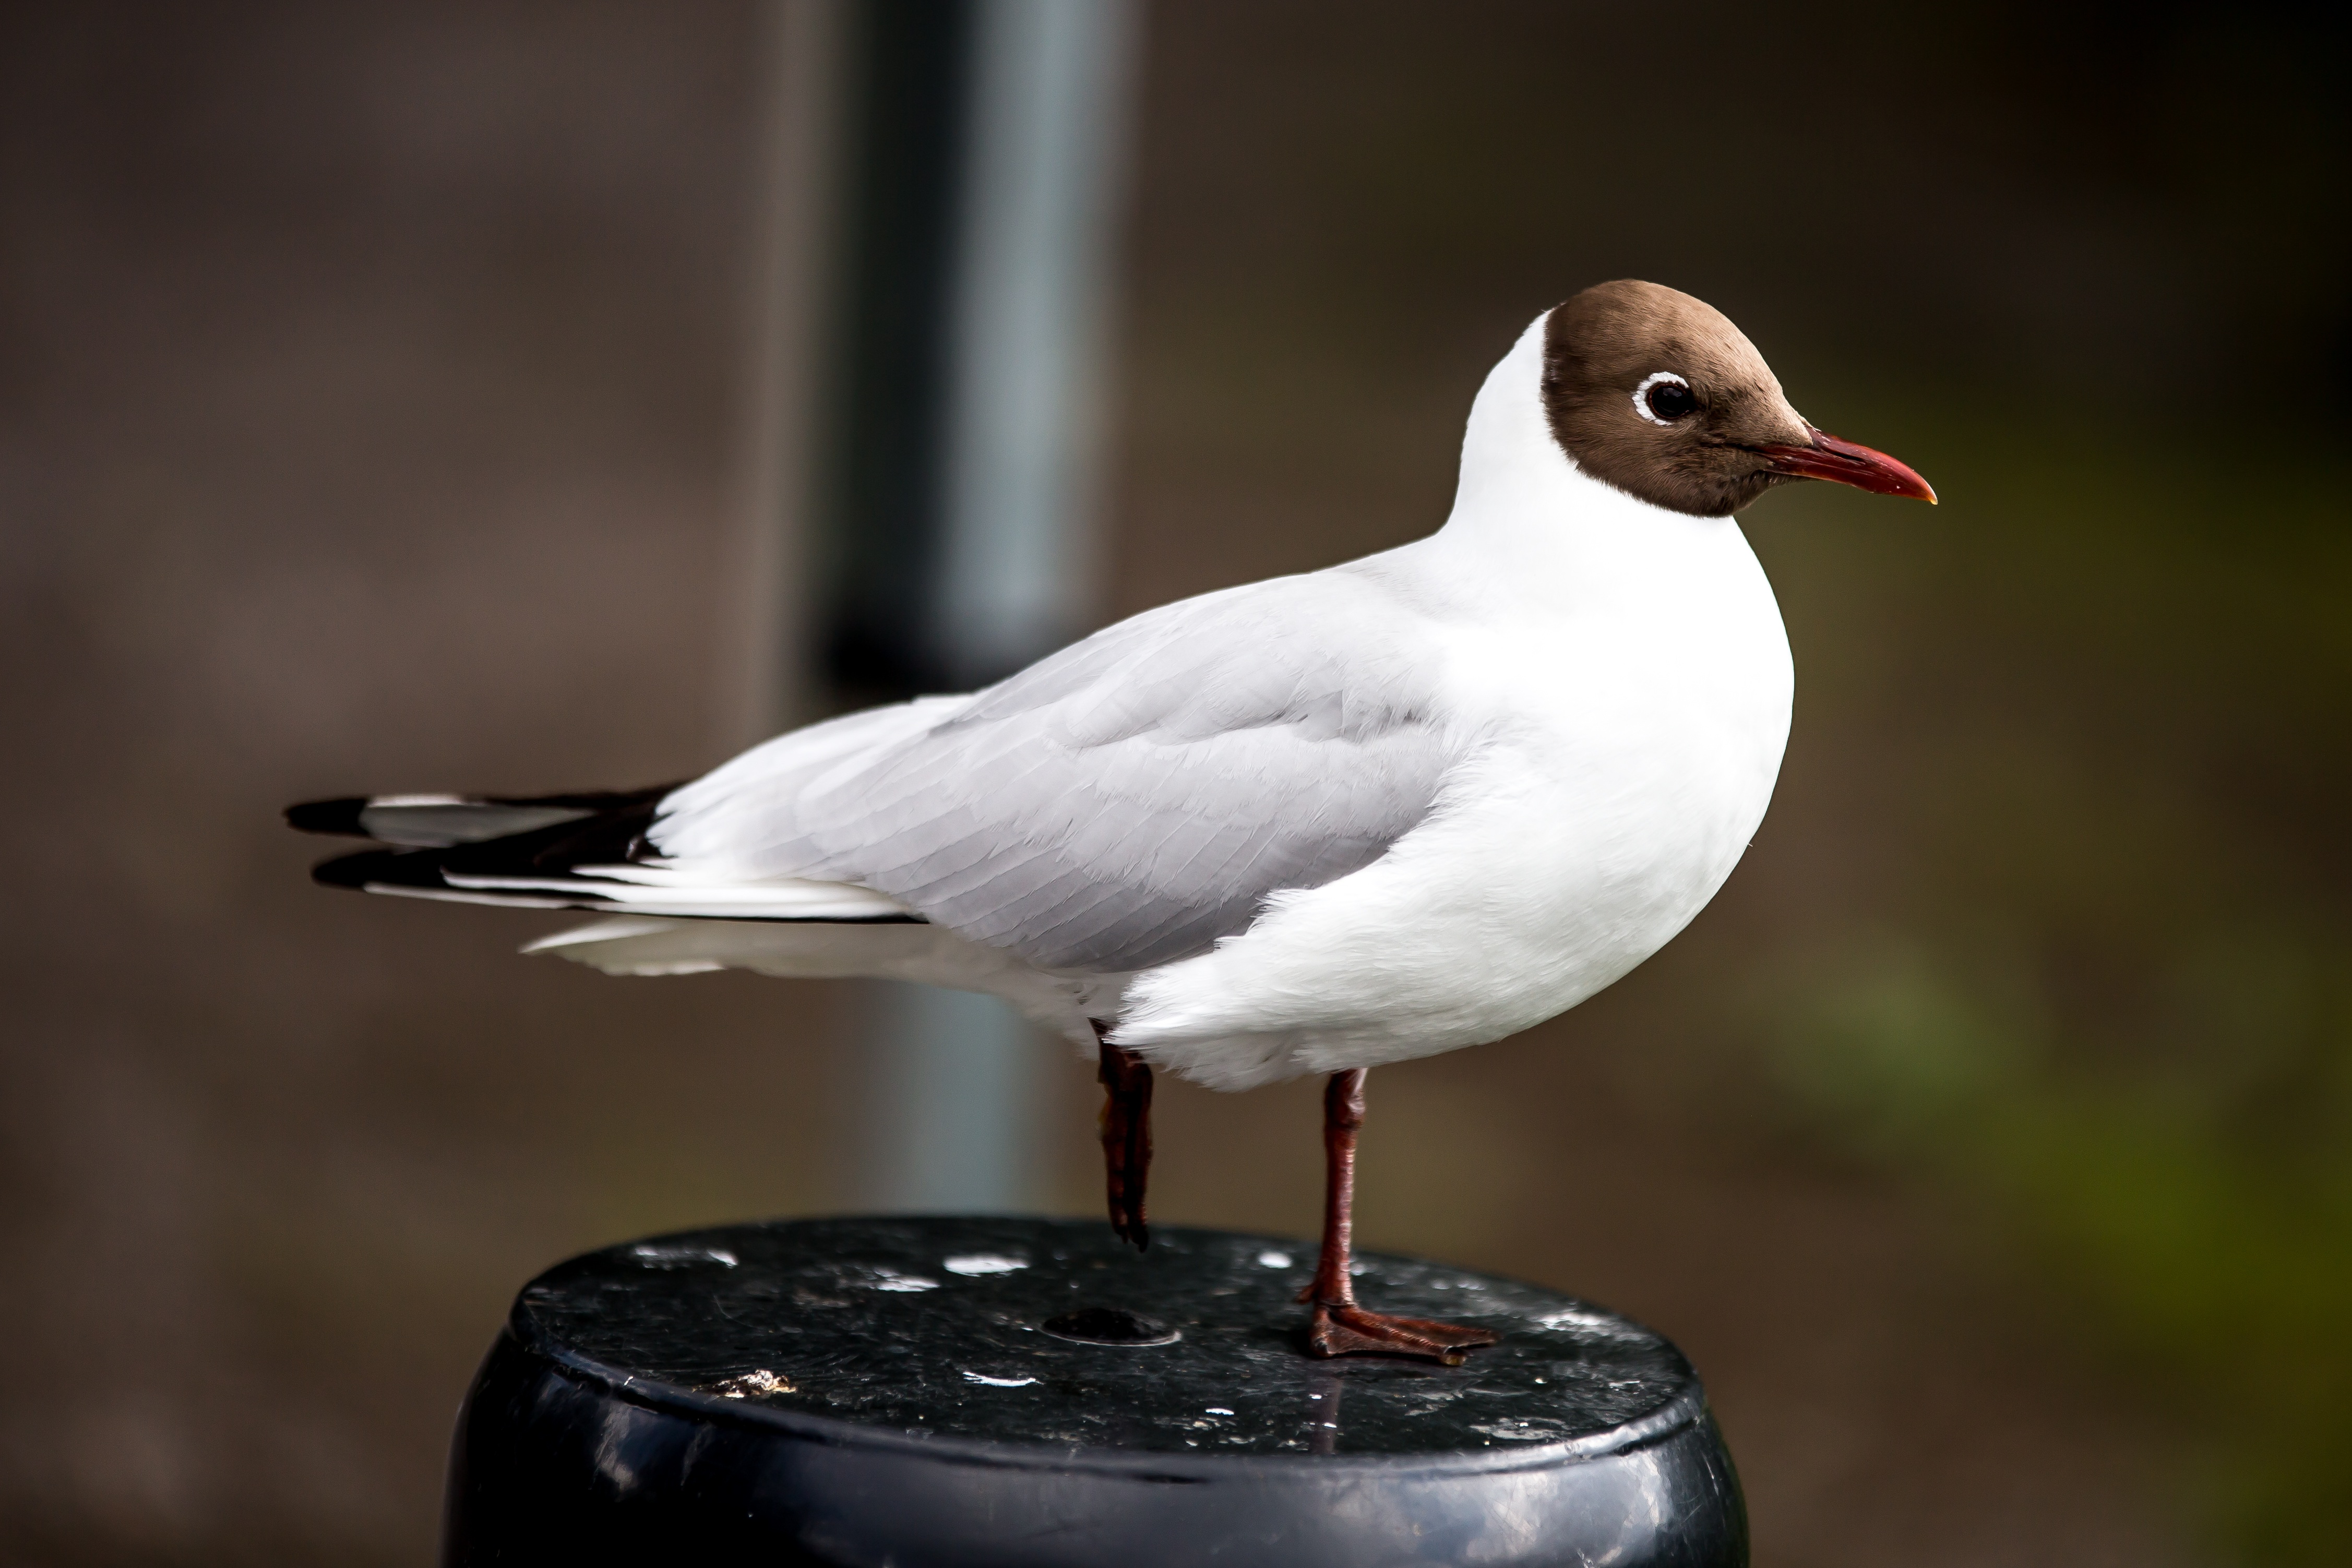
bird, wing, seabird, seagull, gull, beak, fauna, vertebrate, waterfowl, shorebird, charadriiformes, european herring gull